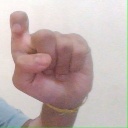
अक्षर: इ